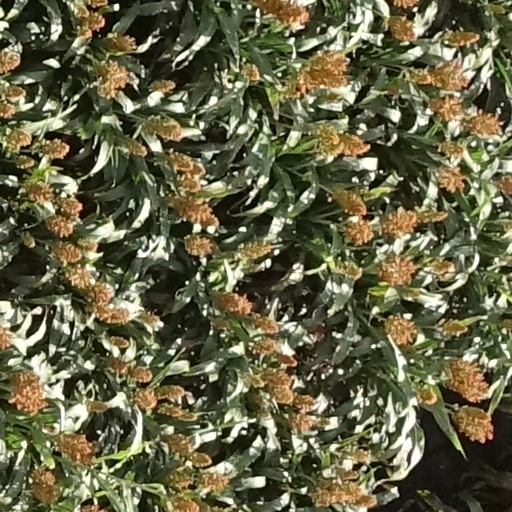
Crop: sorghum